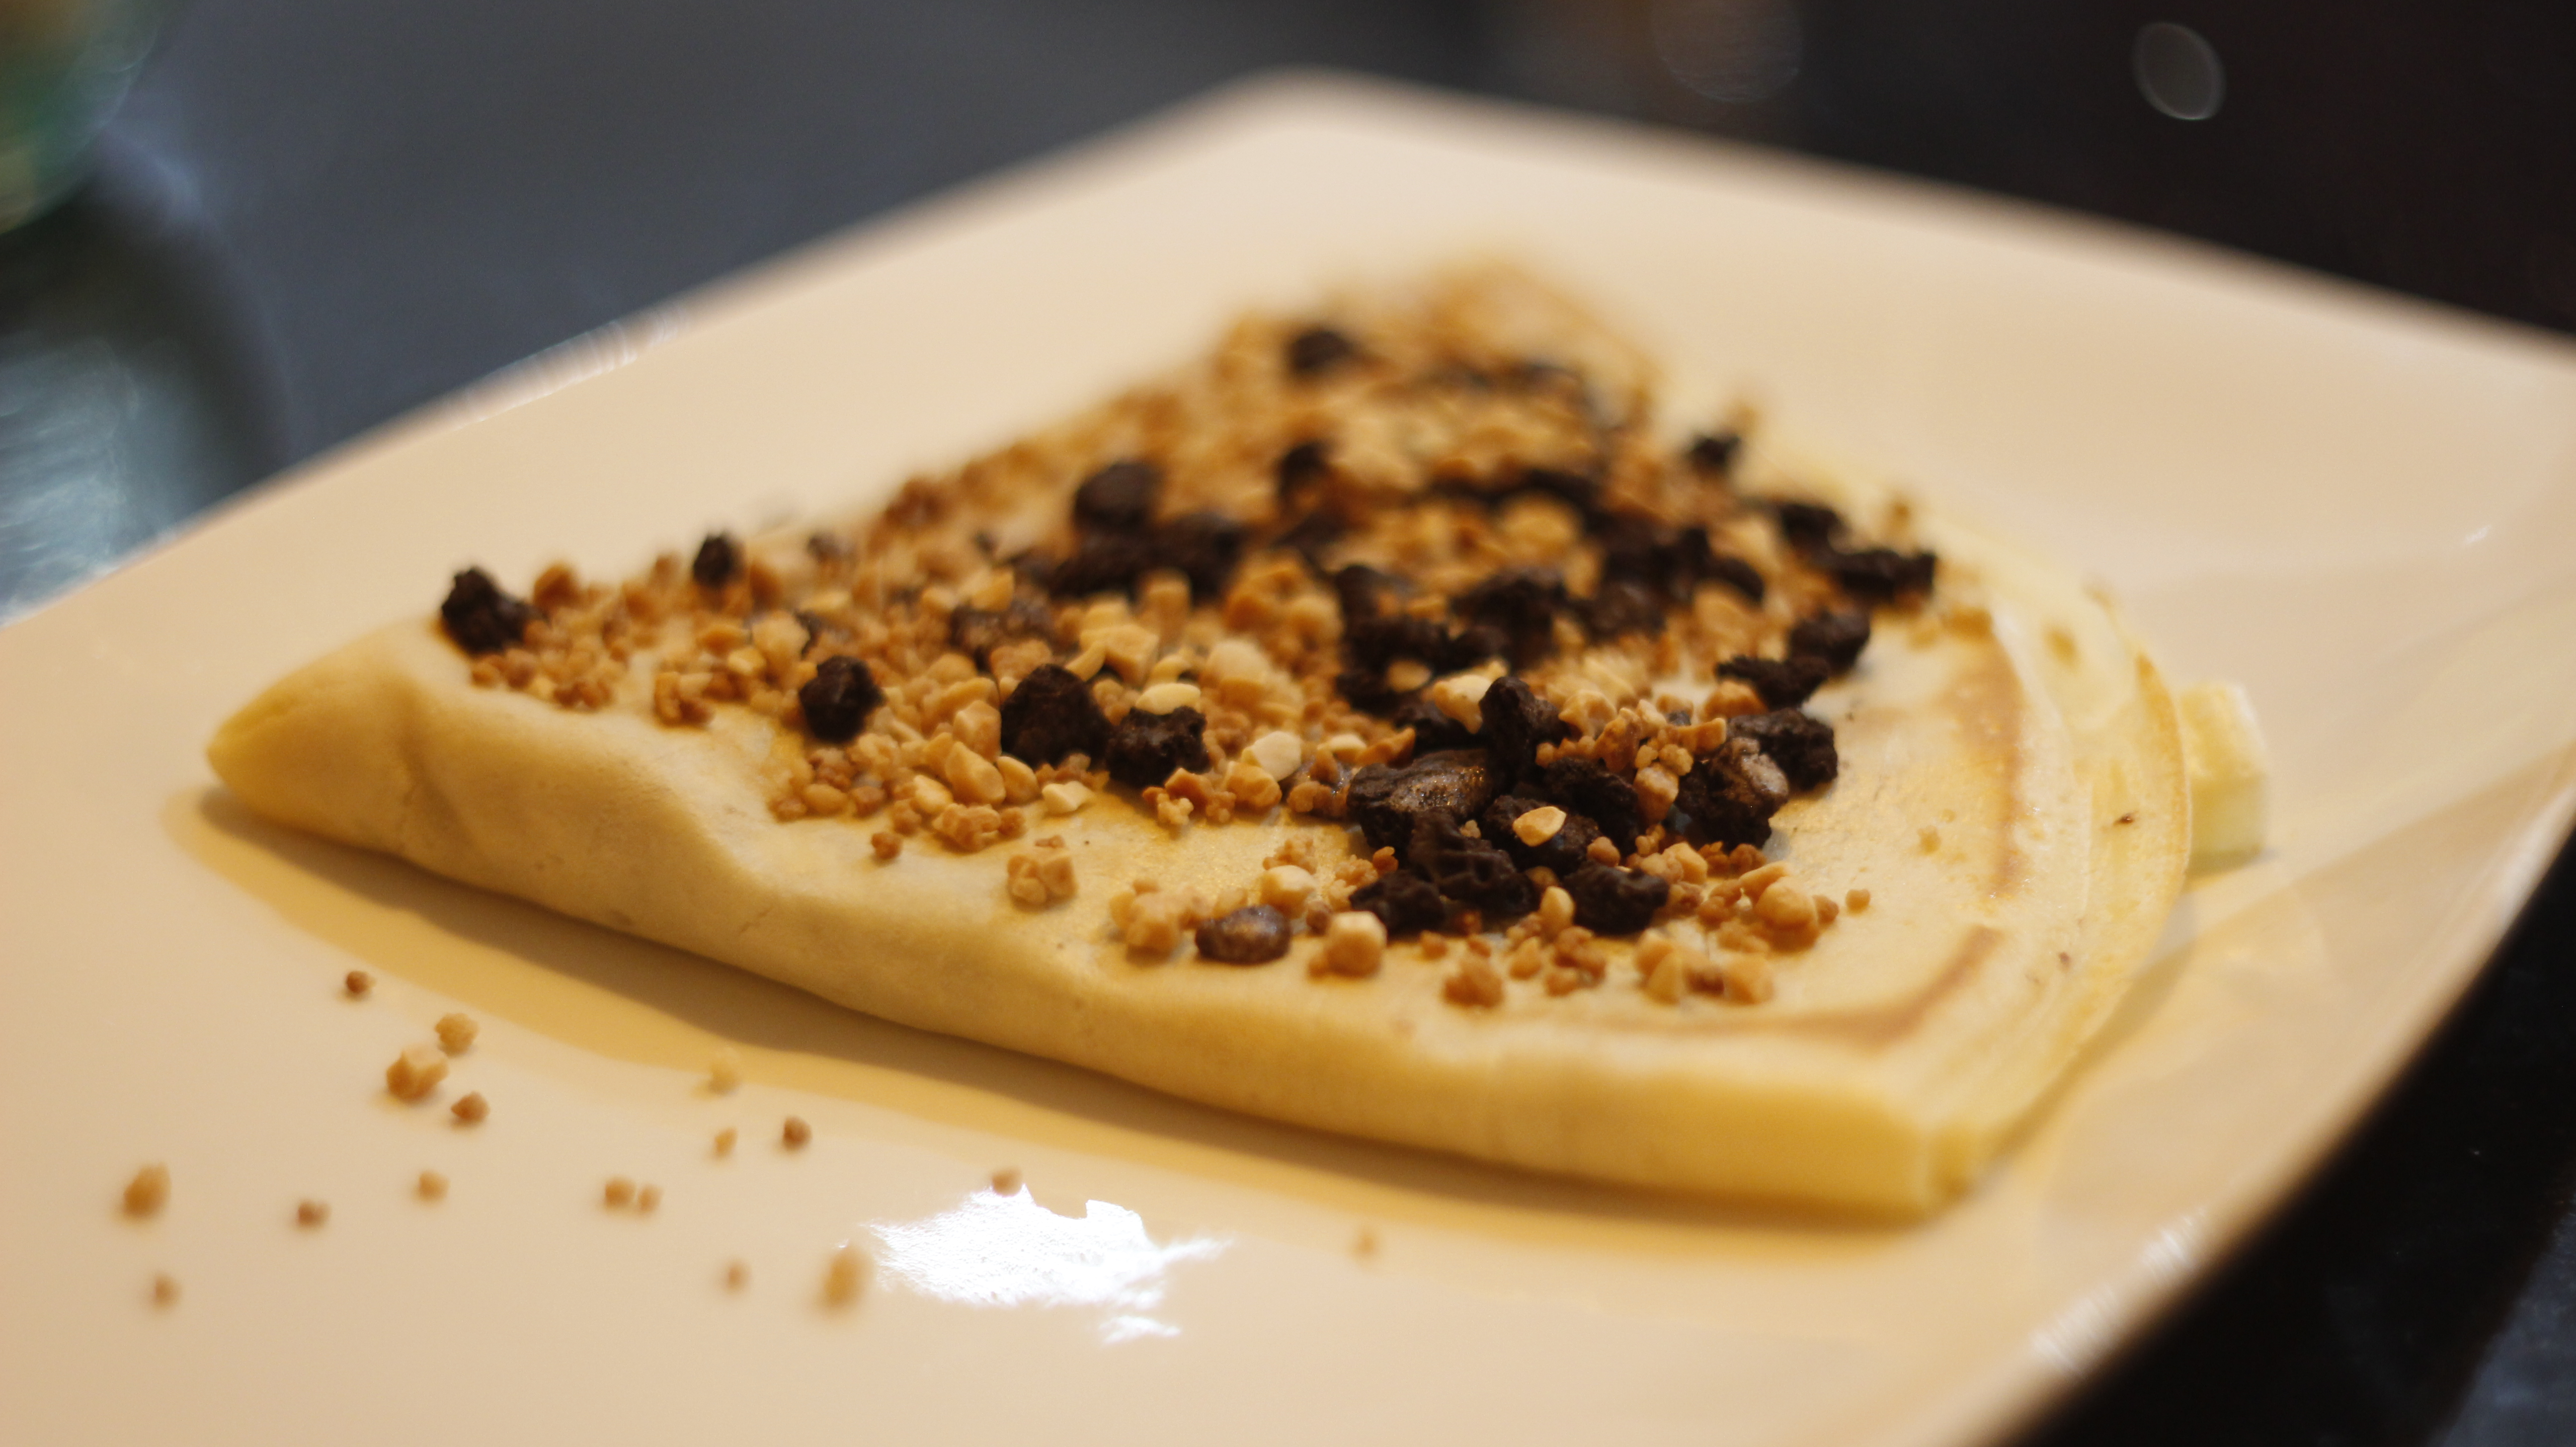
food, chicken, kitchen, recipe, recipes, crepes, cooking, crepe, dish, cuisine, ingredient, dessert, produce, baked goods